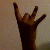
The image shows a hand gesture representing the number 8 in Indian Sign Language.